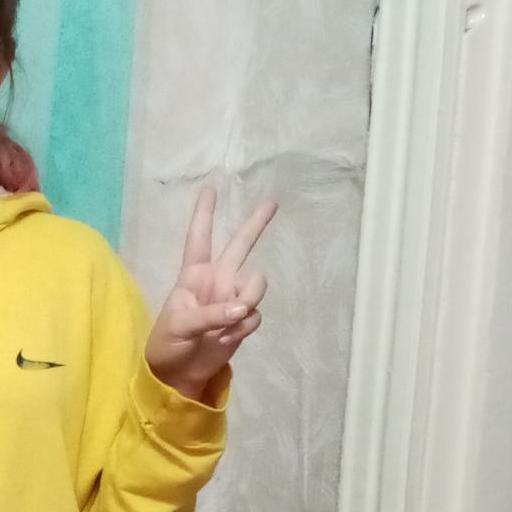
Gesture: peace